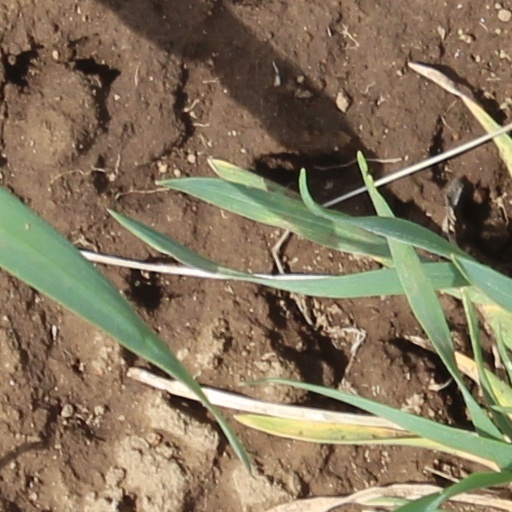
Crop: wheat